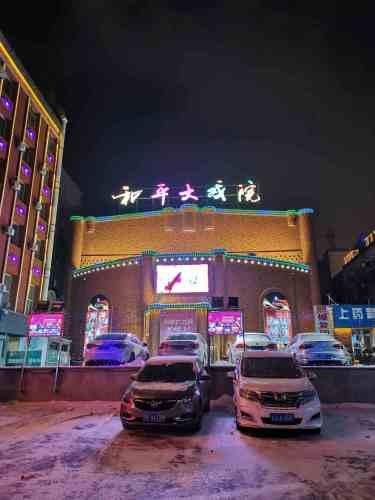
地标名称：和平大戏院(万宝街店)
所在城市：长春市·朝阳区